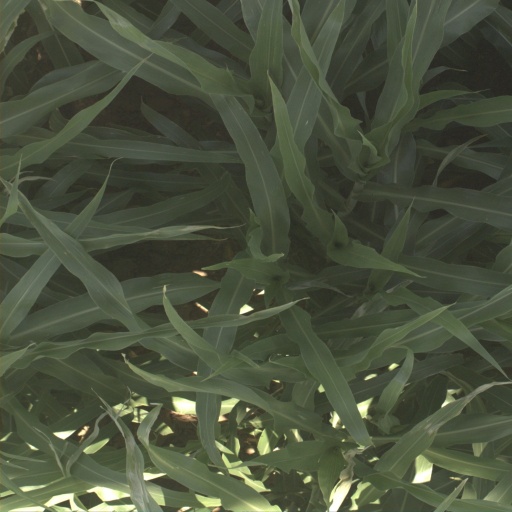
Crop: sorghum